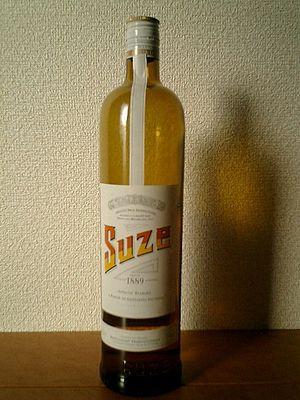
La Suze est une marque commerciale française, venue de Sonvilier dans le Jura bernois le long de la Suze, et propriété du groupe français Pernod Ricard. La Suze est une liqueur de gentiane apéritive amère de couleur dorée à base de gentianes jaunes créée au XIXᵉ siècle par Henri Porte sur une recette du laboratoire de son associé, Fernand Moureaux.